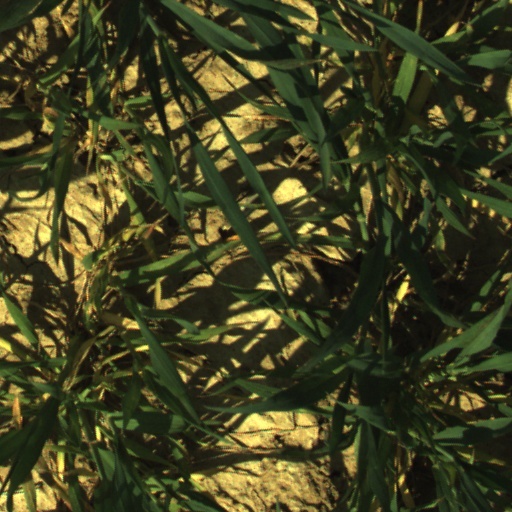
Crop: wheat